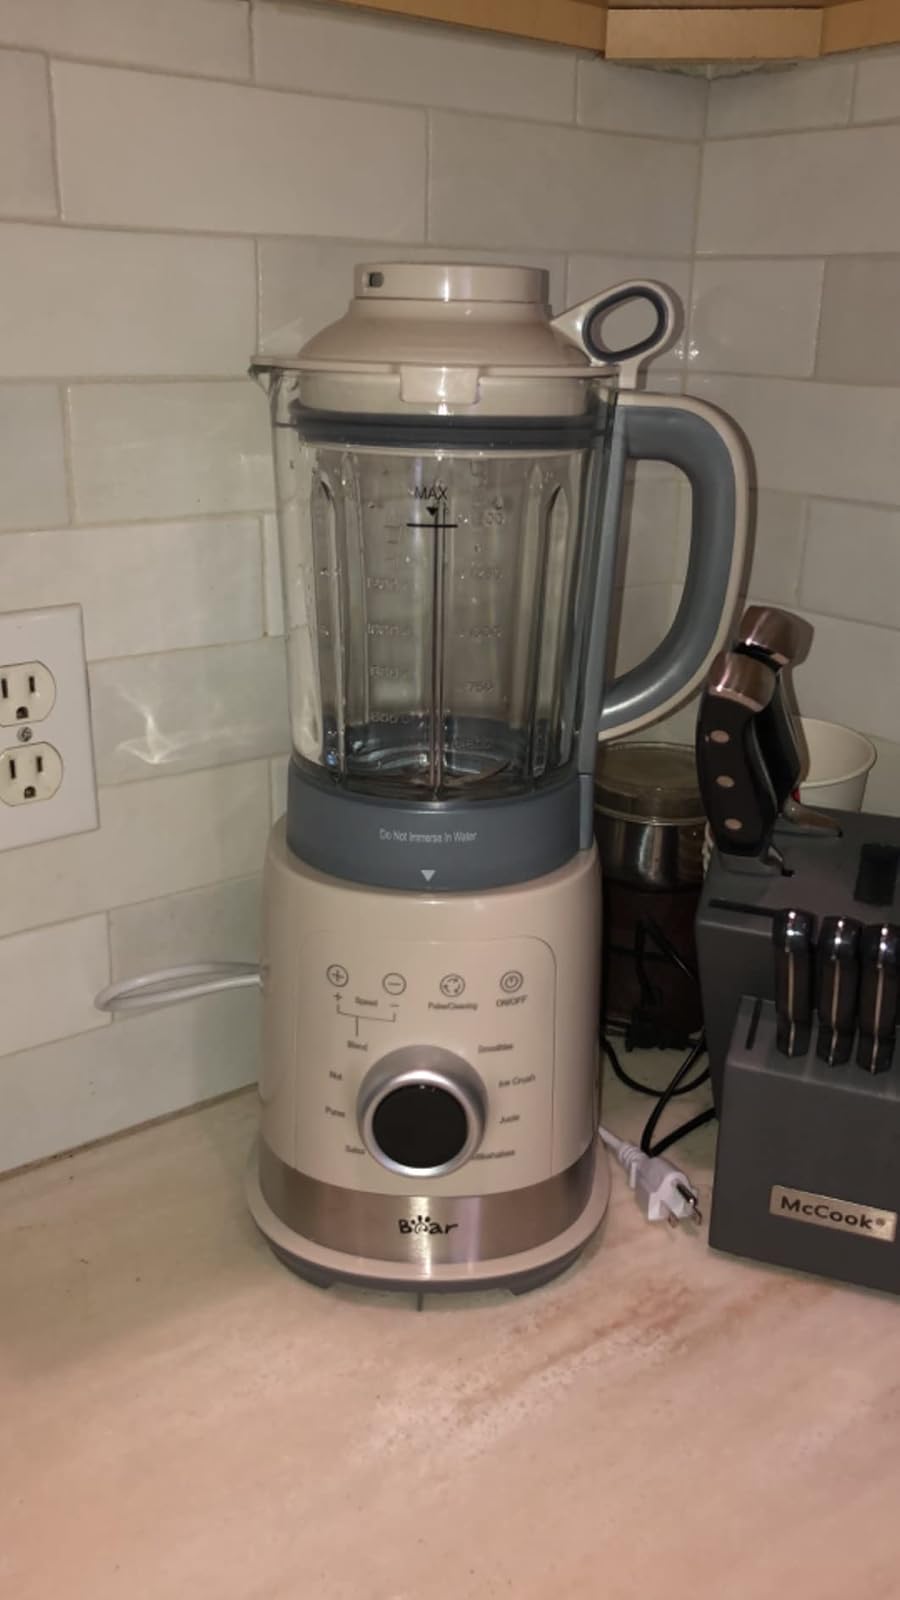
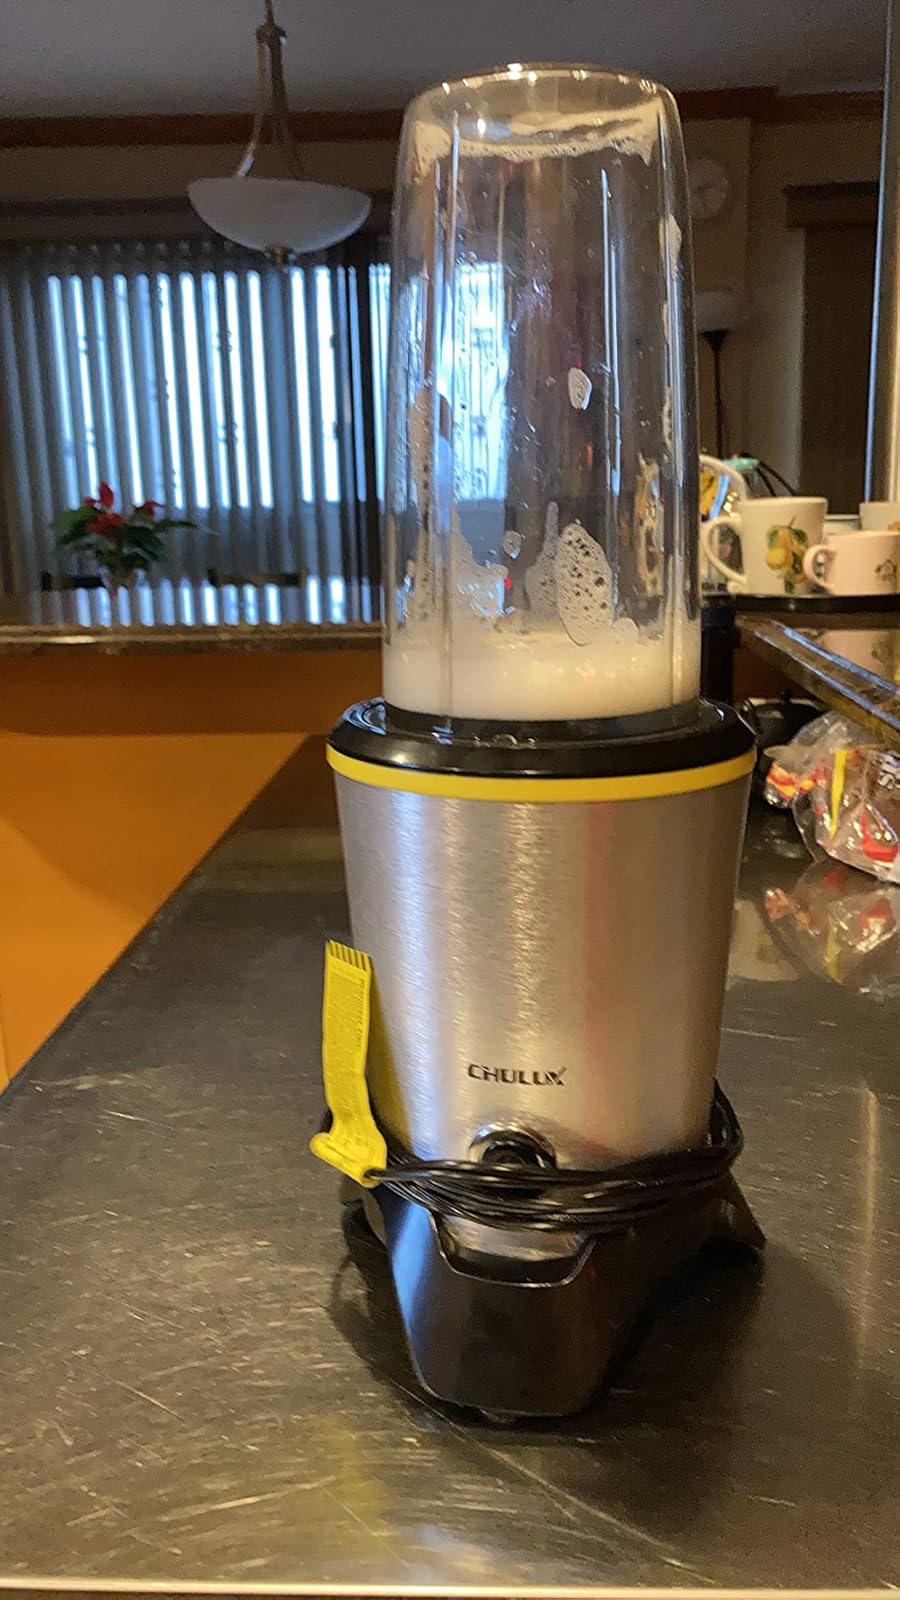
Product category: items_blender
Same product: no